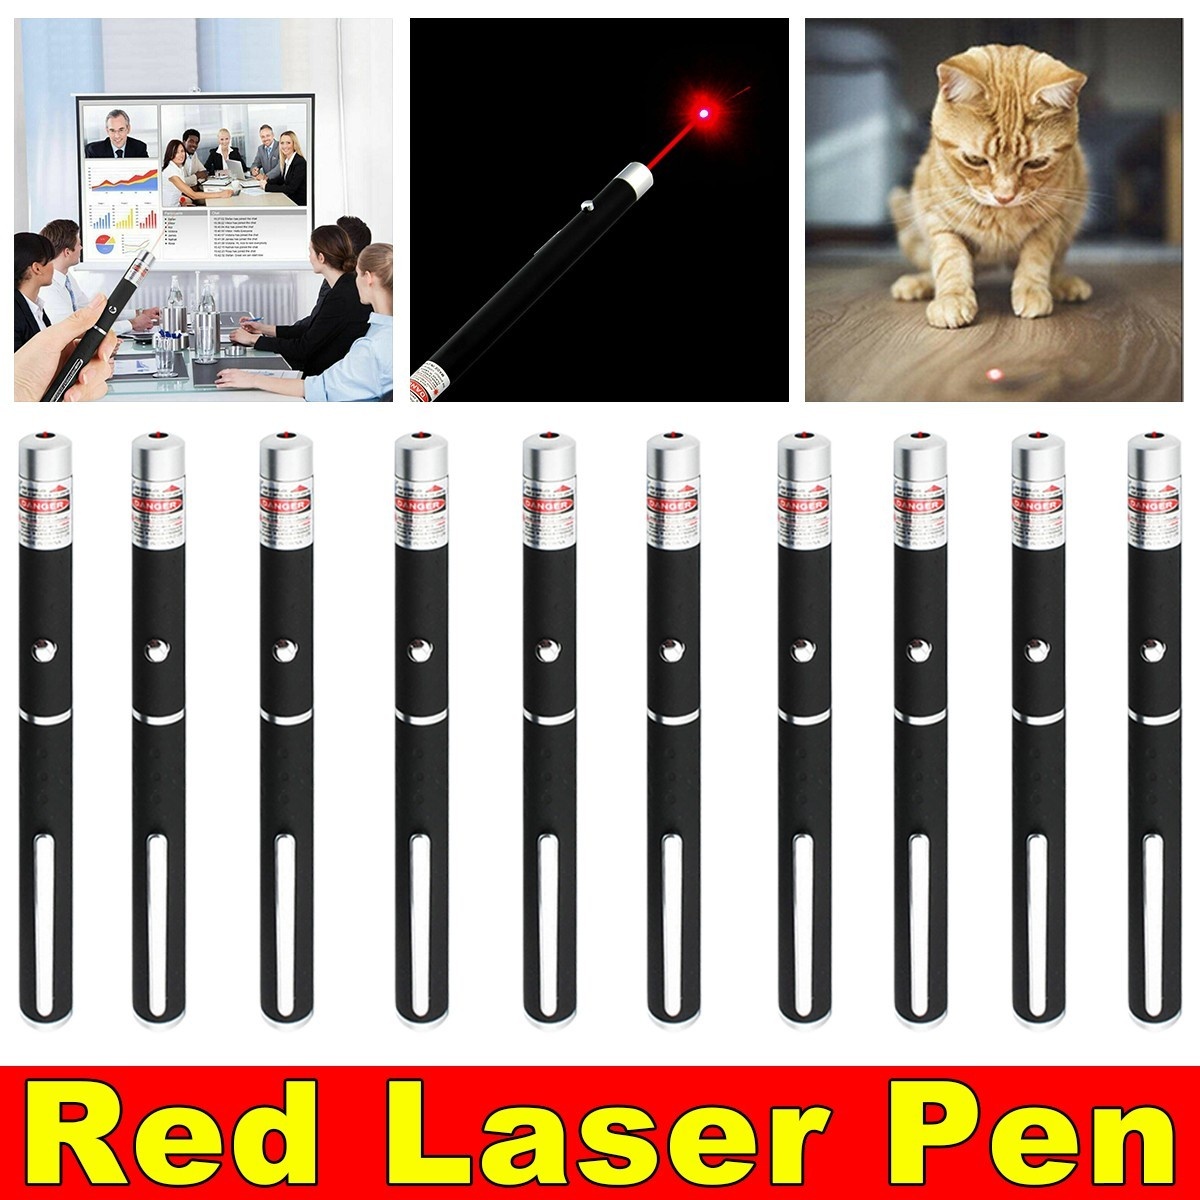
650nm Red Laser Pointer Pen Light Visible Single Beam AAA Lazer Torch 10PCS 9900 Miles Mini Small Teaching Pen Light Pet Toys
Features 650nm Red Ray Red Laser Pointer Pen Utilization of the latest crystal technology and optics creates this high quality;pen-sized laser pointer . It emits an intense,brilliant laser beam,Use your Laser Pointer to aim at any desired targets on projection screens,video monitors,presentation . Press the push button to turn it on,release the push button to shut if off automatically. Specifications Material: Copper Wave length: 650nm Operating current: less than 450mA Normal operating temperature :15-30 degrees Storage Temperature: -10℃ -40℃ Power supply: 2 * AAA Batteries (Not included) Laser color: Red Original box: NO Pen Color: Black Item size: 155 * 13mm Laser power: 1mw Useage: Travel, tourism, mountaineering, outdoor sports guide guide Teaching, speech, residential zone, museum, the exhibition hall, such as the guide indicator Factories, mines, construction site, natural disasters, lifesaving relief signal indicator Astronomical workers, astronomy enthusiasts xinghai refers to navigate the vast star indicator Party, concerts, seminars, concerts, etc all kinds of entertainment party lights Safety Do not look into the aperture of the laser beam. Laser radiation is potentially harmful! Do not directly aim into eye. Keep out of reach of children Package Includes 10x Red Laser Pen
Brand: my petssion
Category: Office Supplies > Presentation Supplies > Laser Pointers